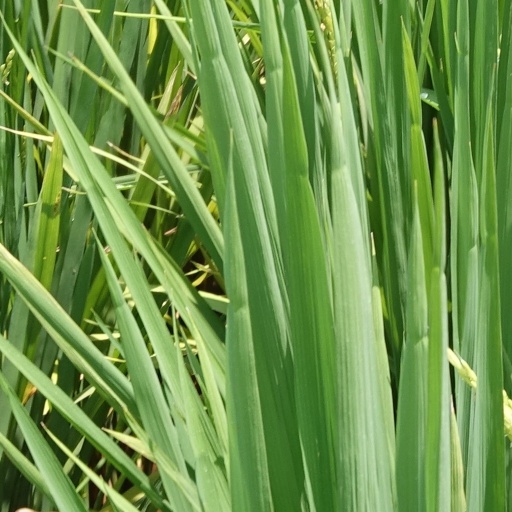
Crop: rice